Charles Avila Séguin

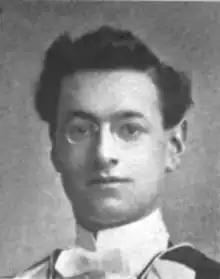

Charles Avila Séguin (August 7, 1883 – December 9, 1965) was an Ontario lawyer and political figure. He represented Russell in the Legislative Assembly of Ontario as a Conservative member from 1929 to 1934.